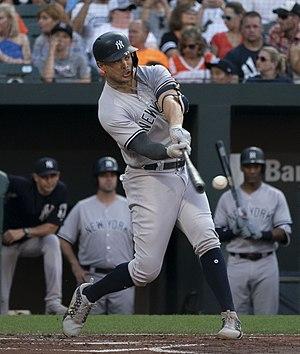
Wasserman est une société de marketing sportif et de gestion des talents dont le siège social est situé à Los Angeles. Wasserman est un conglomérat de médias qui négocie notamment des contrats de marketing et de promotion pour des athlètes de la NBA, de la NFL, de la MLB et de la NHL, ainsi que pour des joueurs de football et des golfeurs. L’agence figure également parmi les meilleurs représentants des joueurs de la WNBA, d'athlètes olympiques et des stars des sports d’action. Son président directeur général, Casey Wasserman, est également président du comité d'organisation des Jeux olympiques d'été de 2028 à Los Angeles.